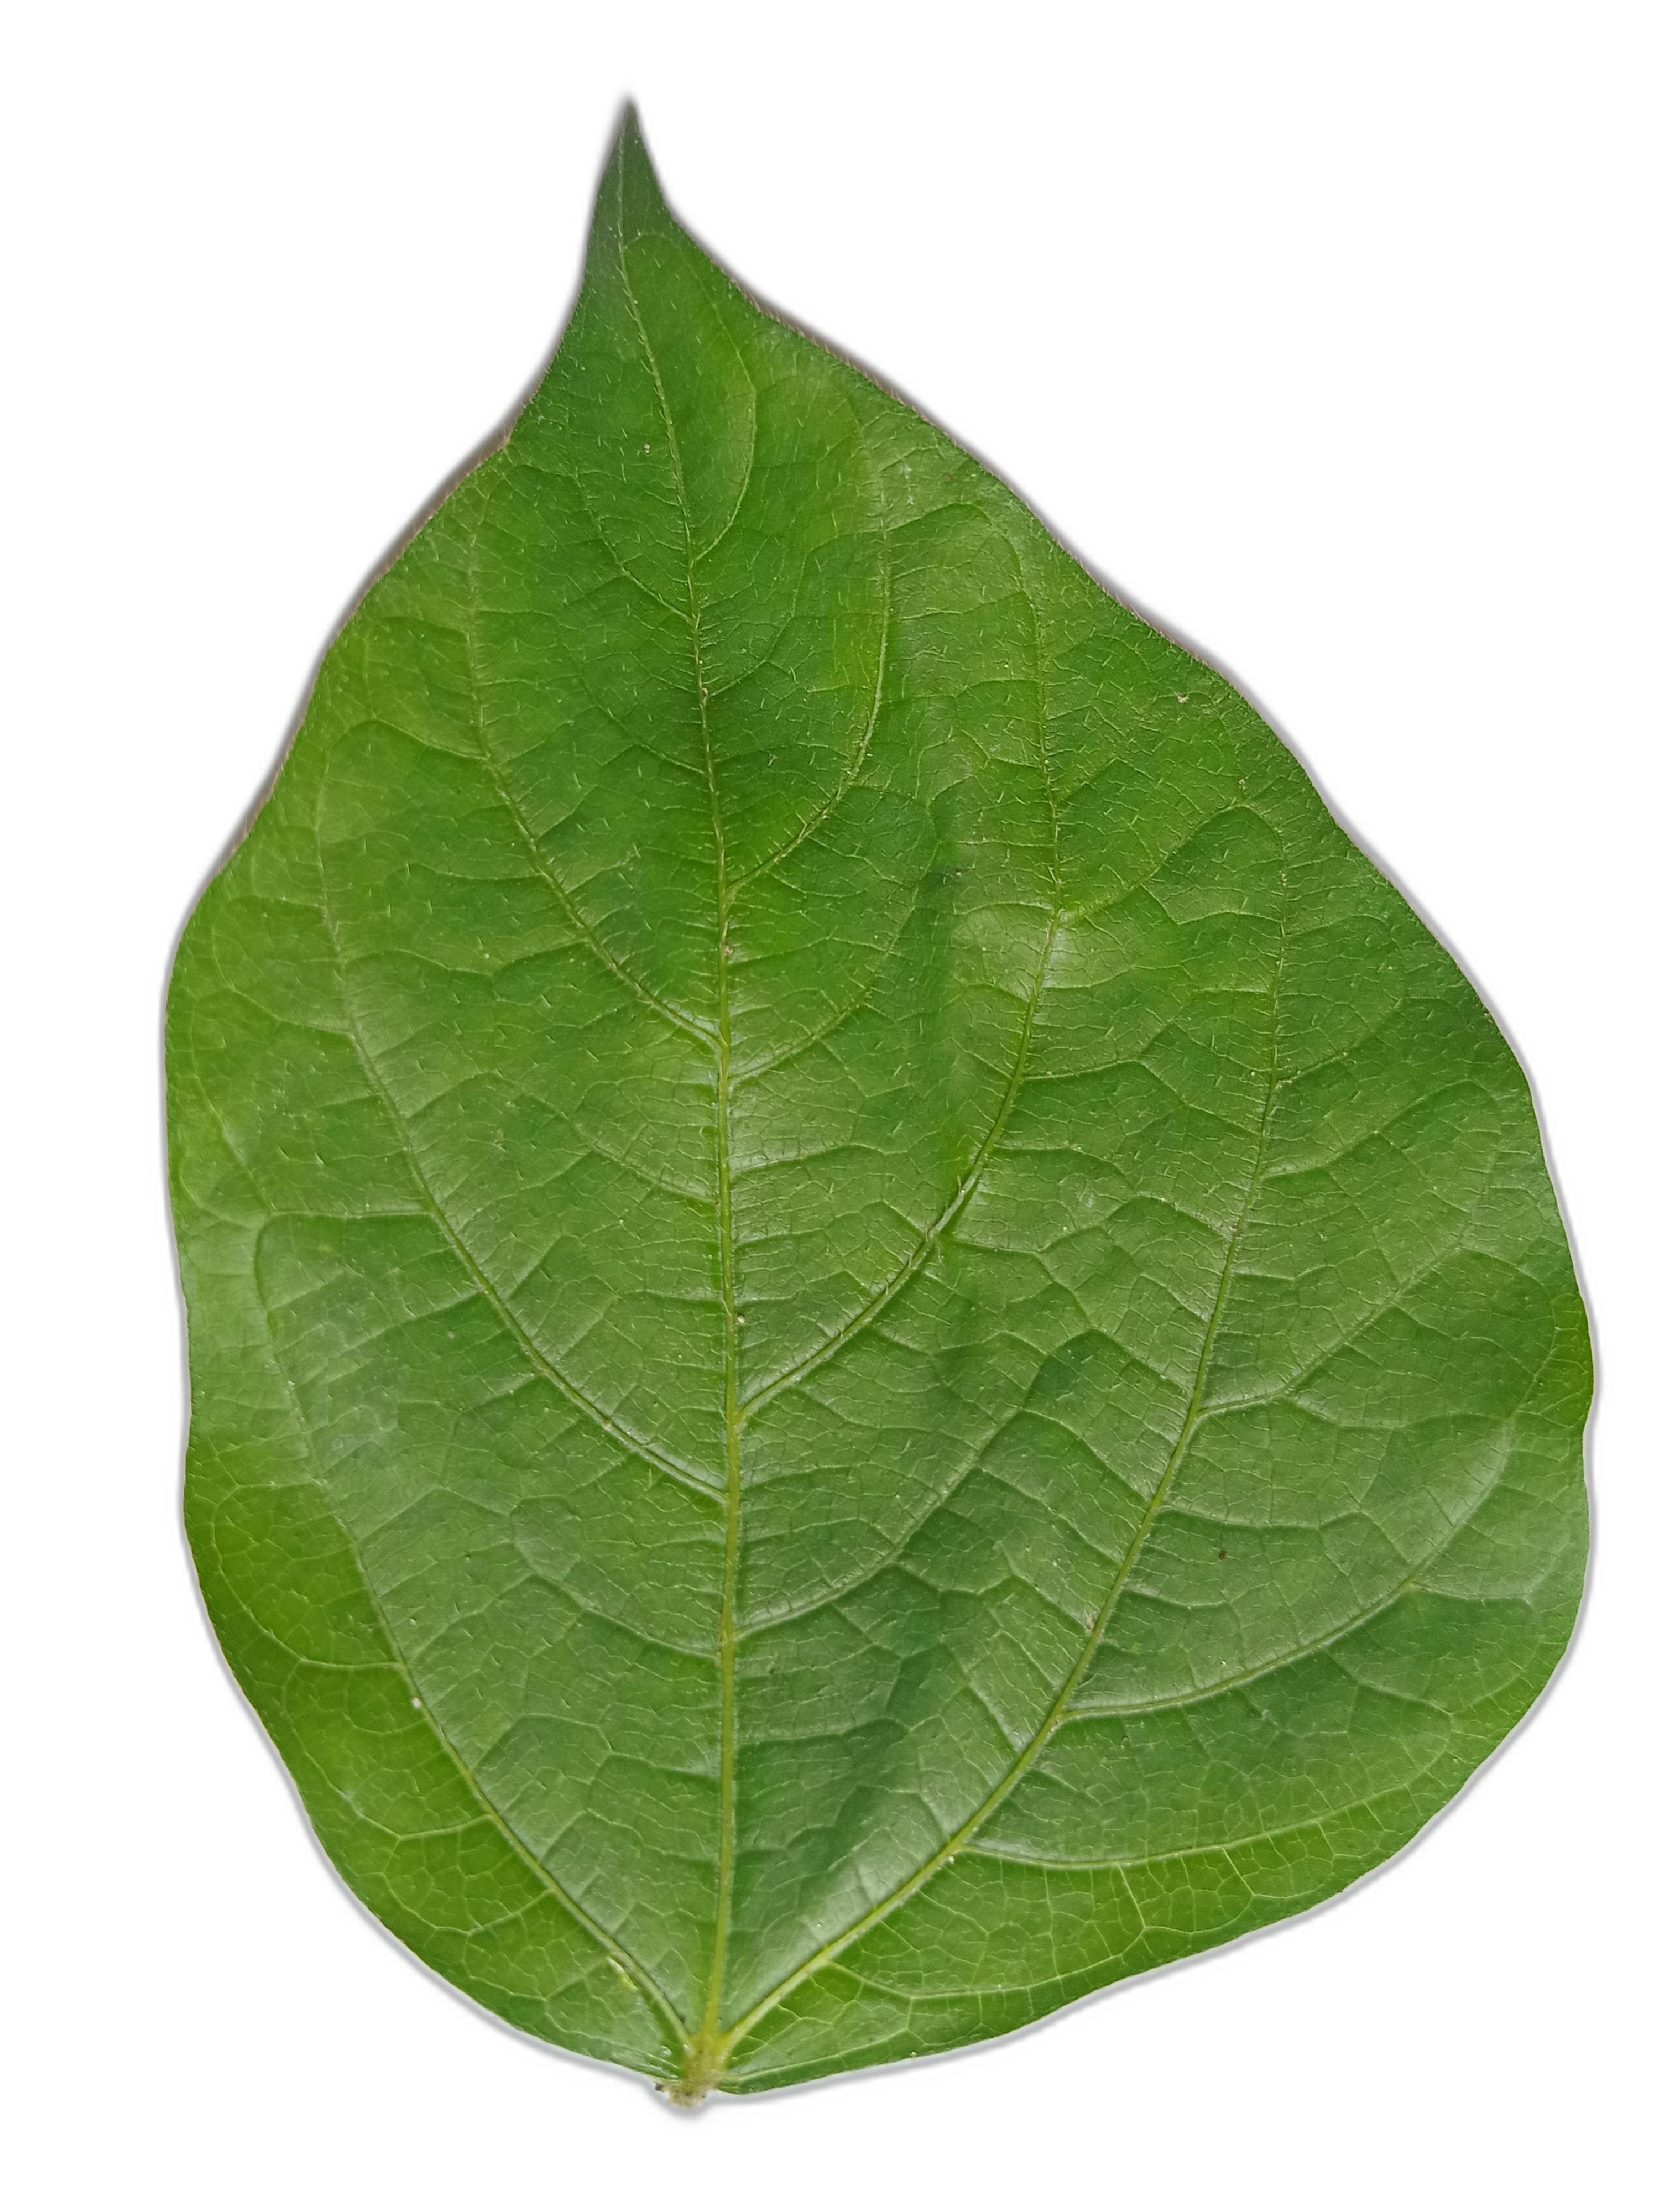
Label: Healthy